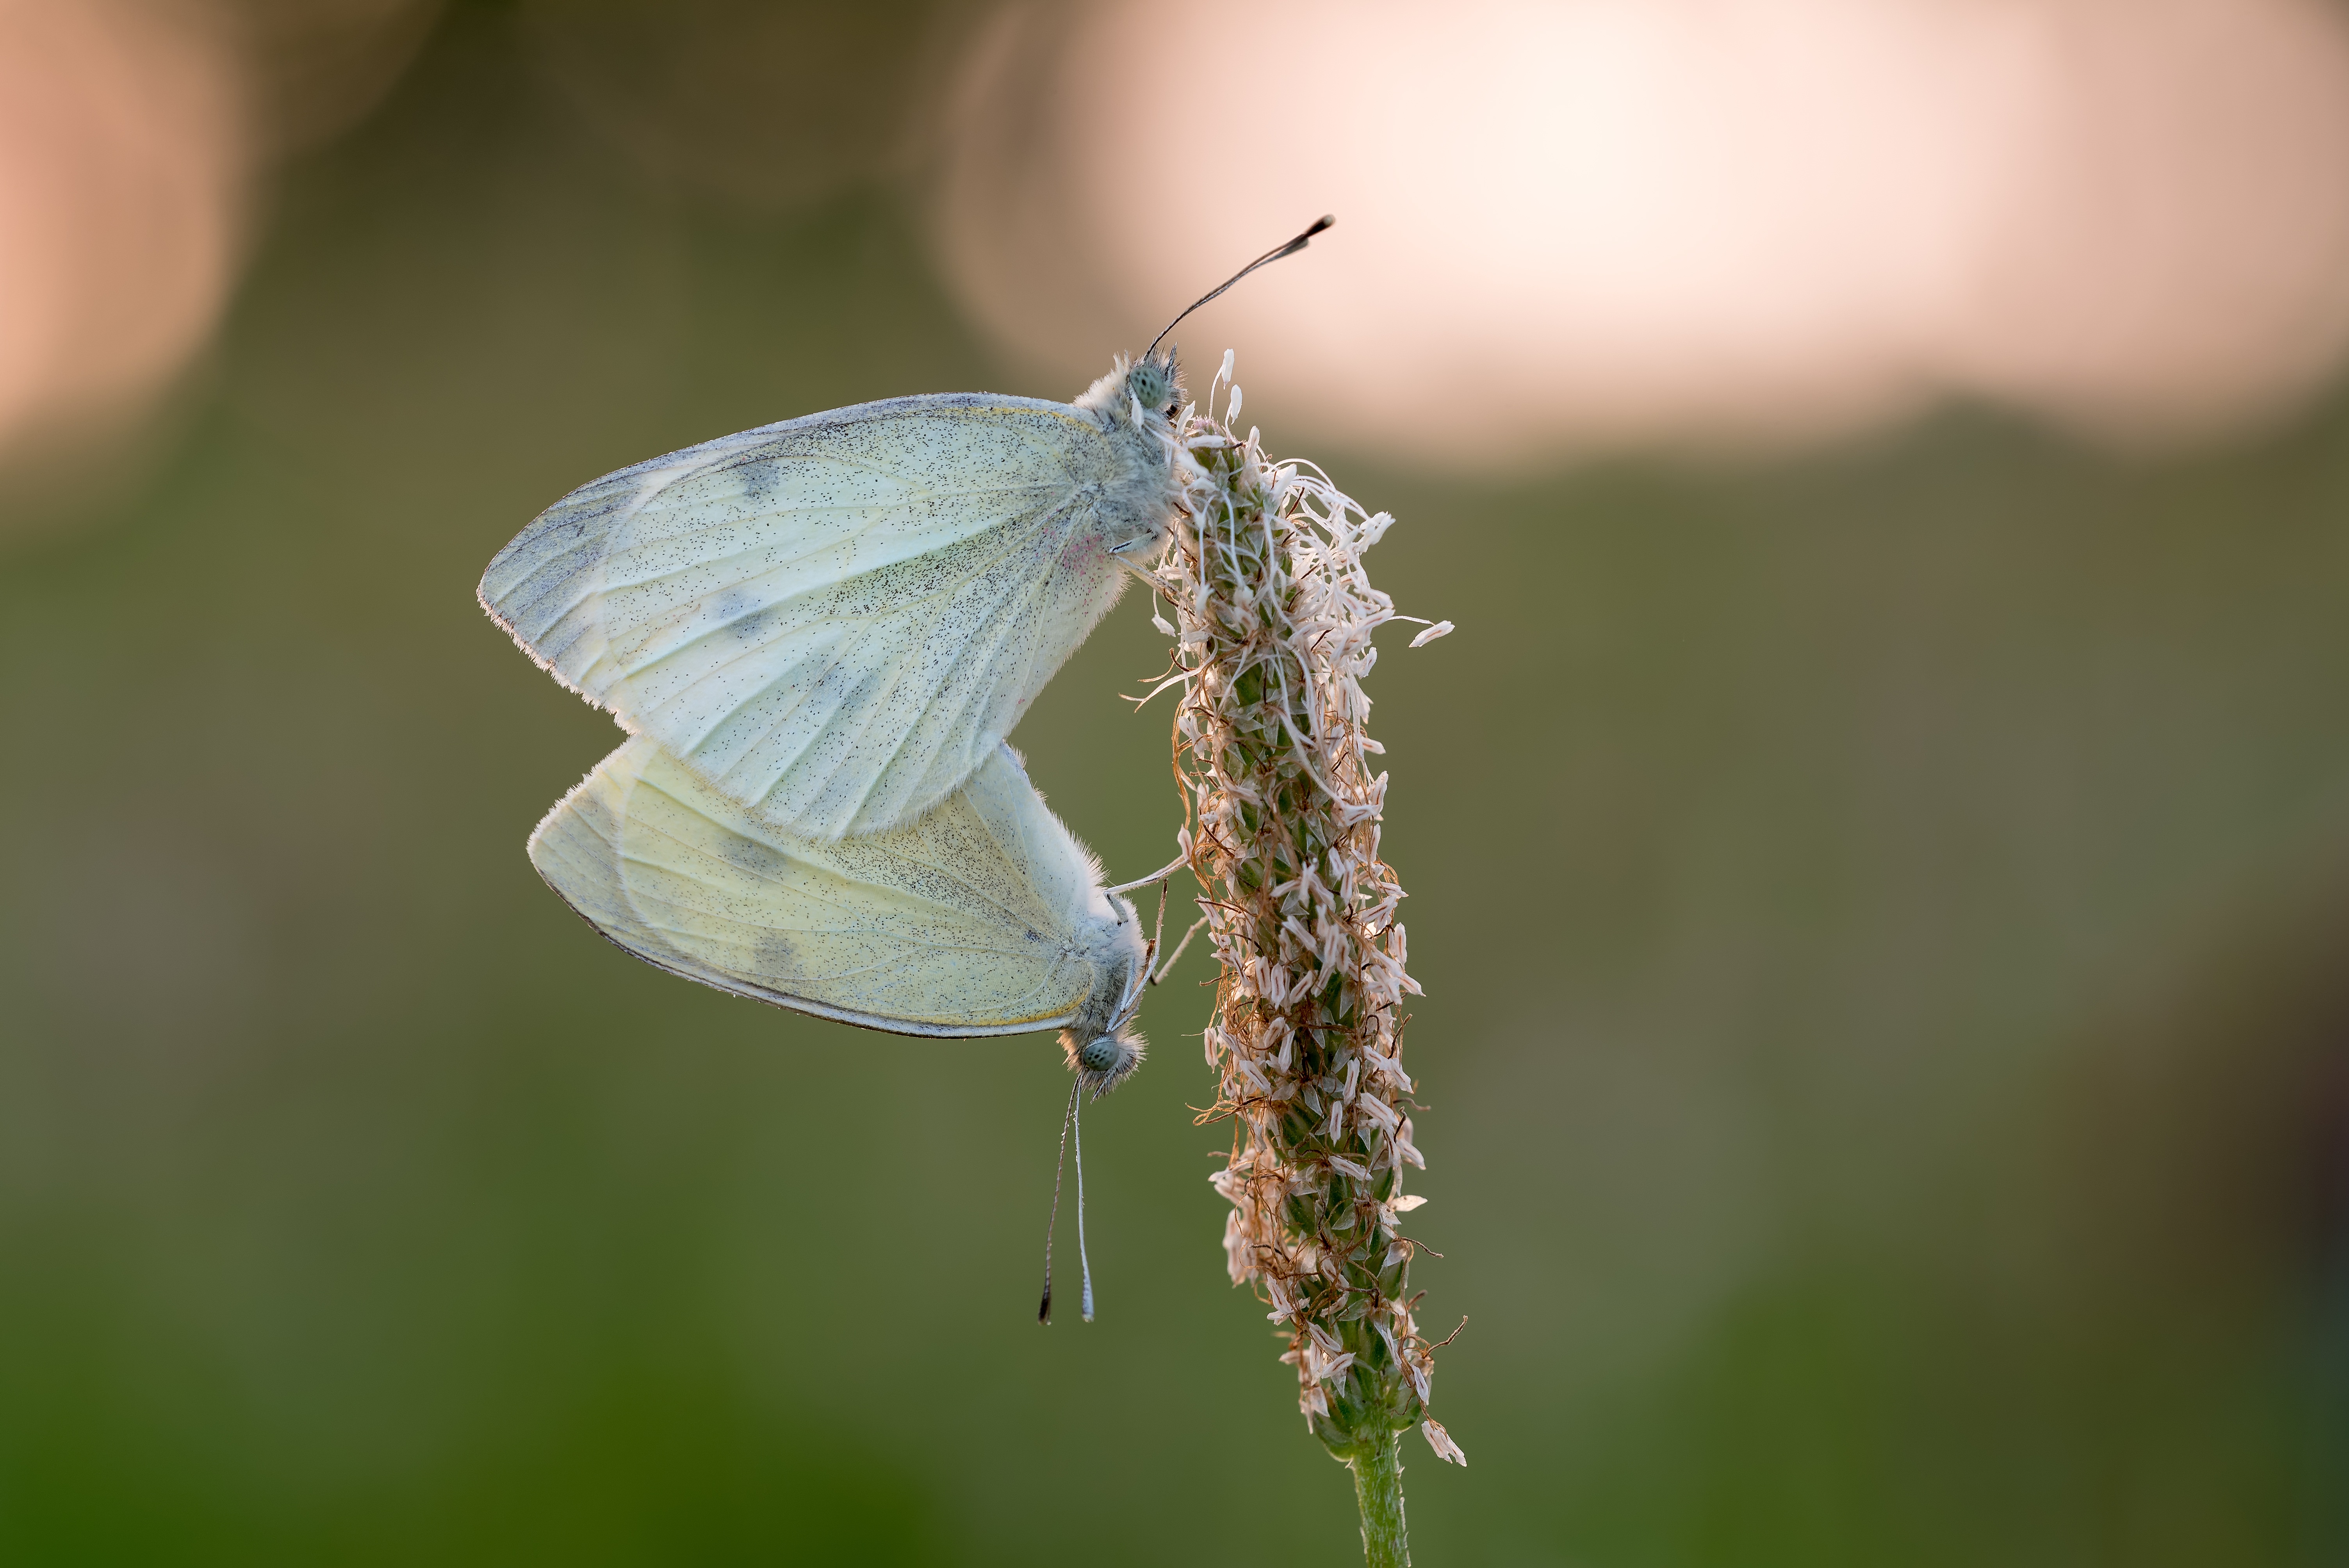
nature, grass, wing, photography, leaf, flower, green, insect, macro, butterfly, close, flora, fauna, invertebrate, close up, butterflies, damselfly, macro photography, arthropod, pairing, plant stem, dragonflies and damseflies, moths and butterflies, lycaenid, net winged insects, weisslinge